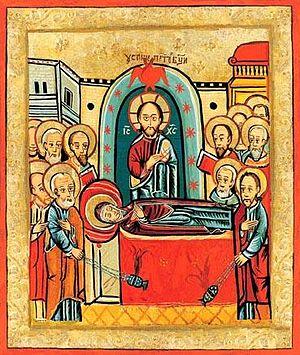
Le terme Dormition est utilisé, dans le vocabulaire chrétien, pour désigner la mort des saints et des pieux fidèles quand ce n'est pas une mort violente. Le mot cimetière exprime la même idée de sommeil provisoire. Ce terme s'applique plus particulièrement à la mort de Marie, Mère de Jésus.